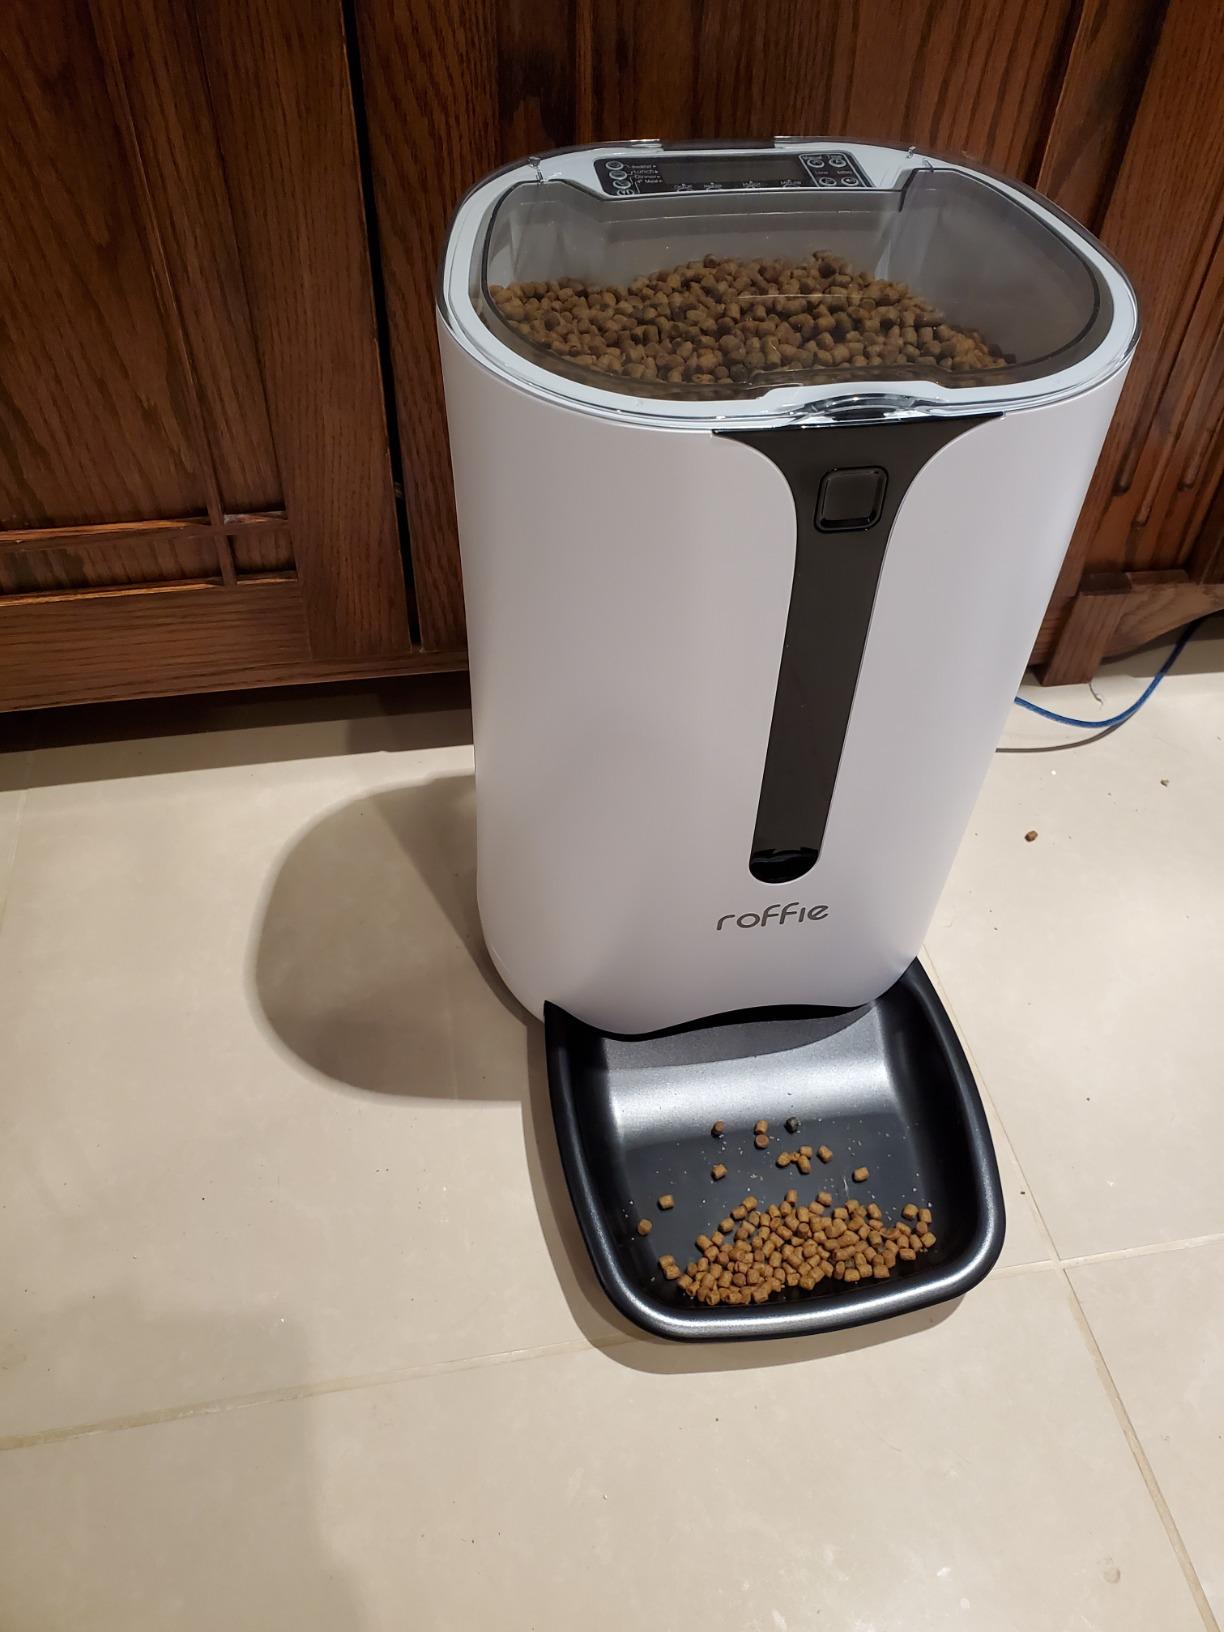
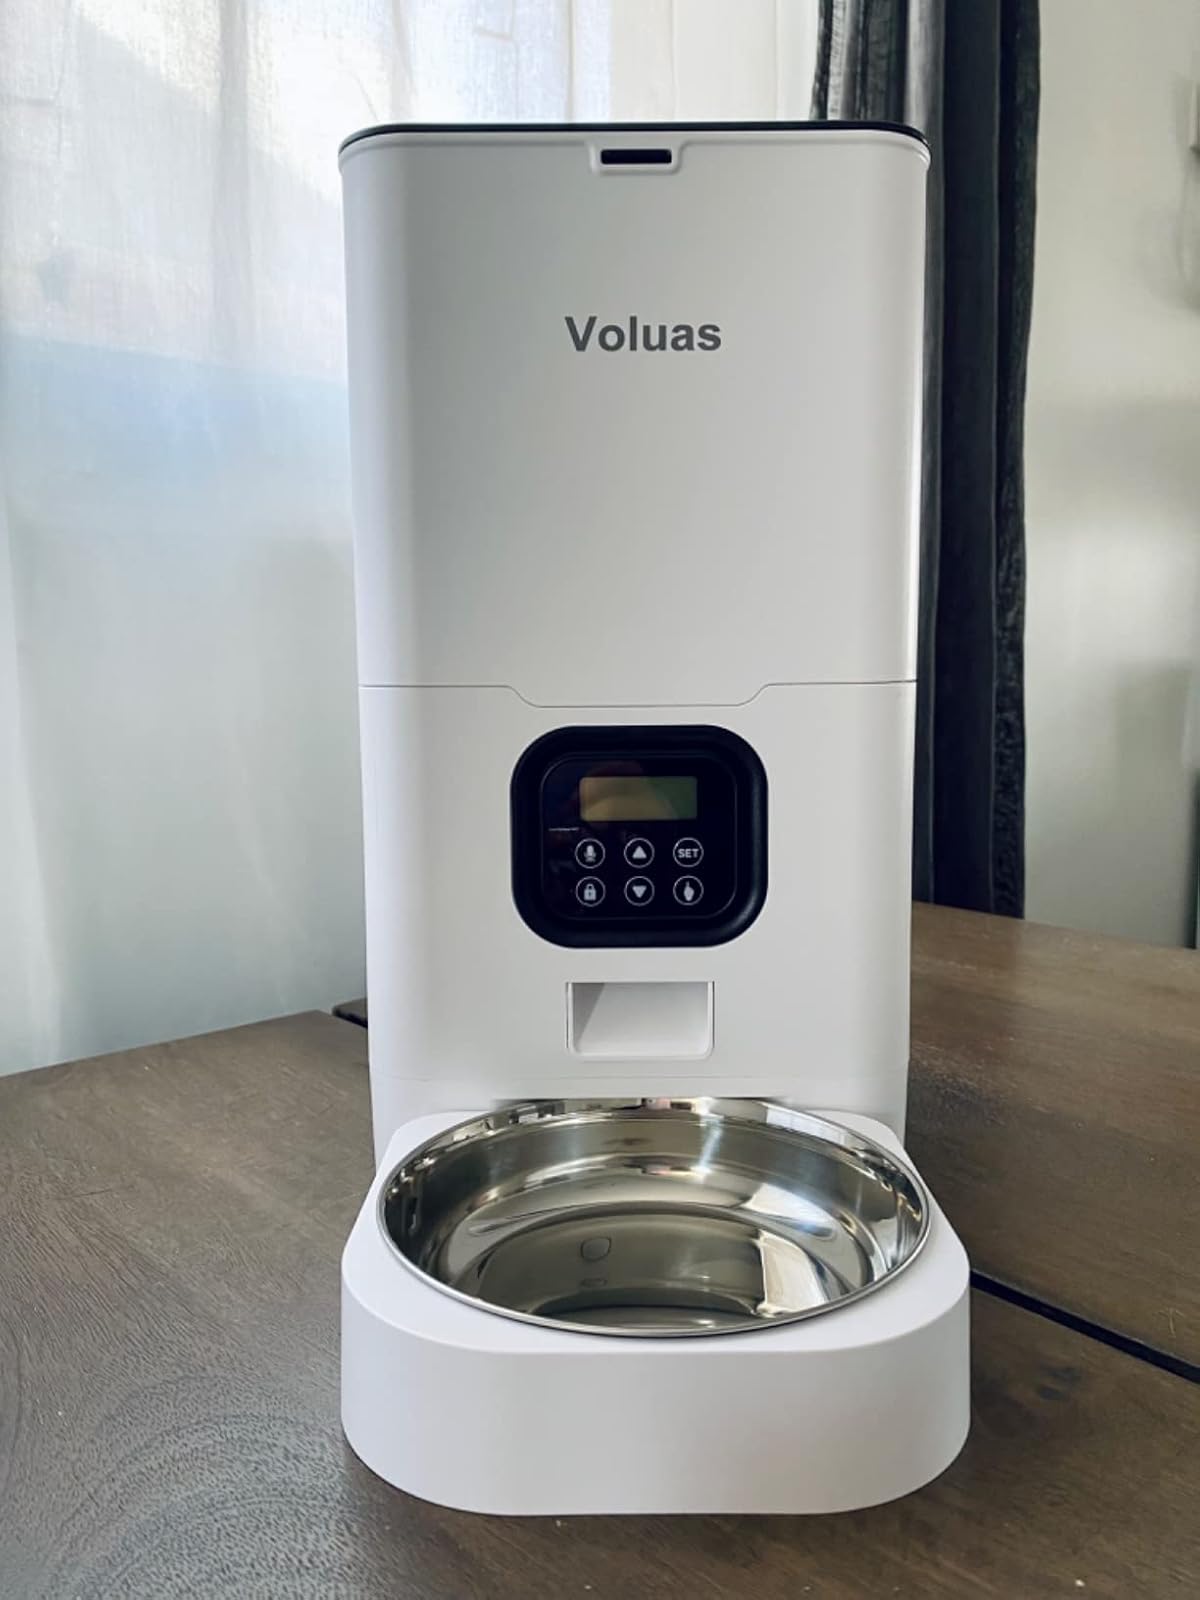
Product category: items_feeder
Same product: no